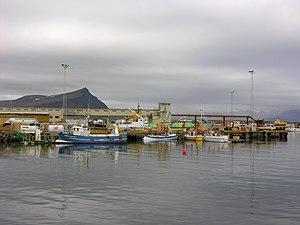
Akranes est une municipalité de 7 402 habitants située sur la côte ouest de l'Islande. La ville a commencé à se développer au XIXᵉ siècle comme village de pêcheurs.